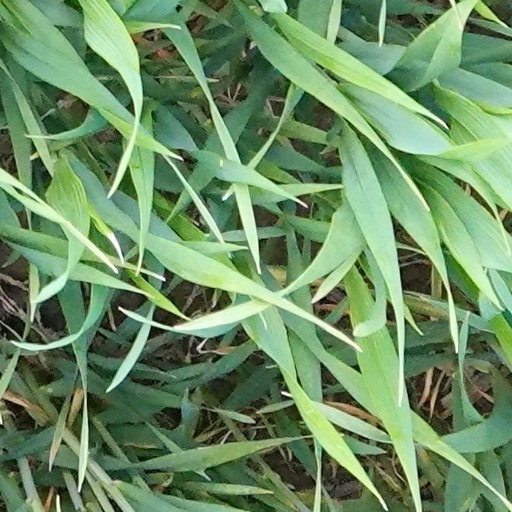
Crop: wheat